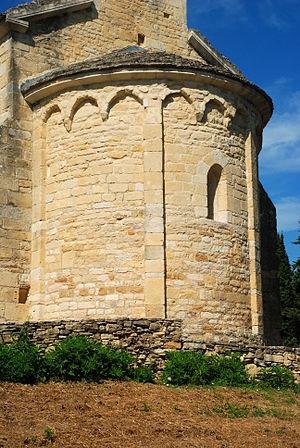
France - Gard - Chapelle Saint-Pierre de Vénéjan This building is indexed in the Base Mérimée, a database of architectural heritage maintained by the French Ministry of Culture,
La chapelle Saint-Pierre est une chapelle romane située à Vénéjan dans le département français du Gard en région Occitanie.